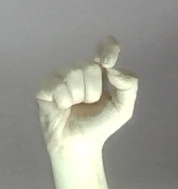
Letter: fa